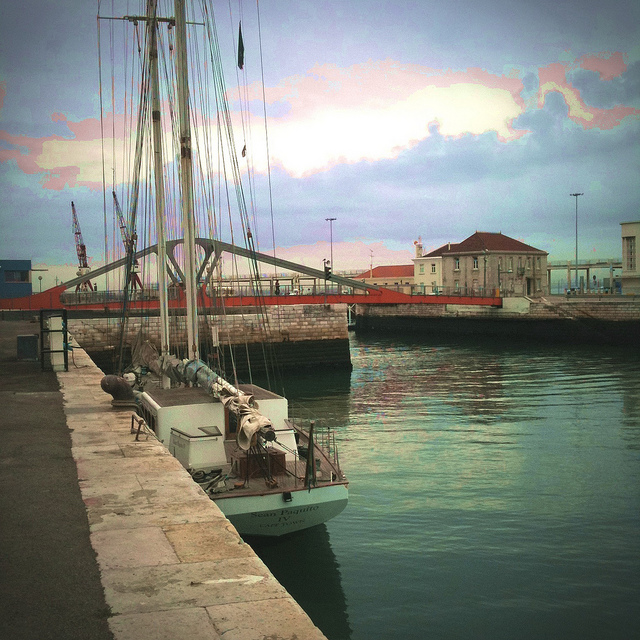
A small boat parked in a harbor next to a large bridge.

A lone sail boat pulled up to a dock.

There is a boat moored in the water at a dock